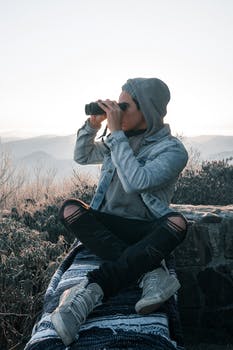
Label: No Watermark